First Presbyterian Church of Elizabeth

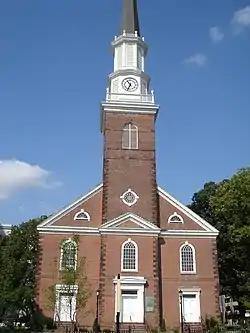
The First Presbyterian Church of Elizabeth in fall 2011

Siloam Hope First Presbyterian Church of Elizabeth (Old First of Elizabeth and formerly known as the First Presbyterian Church of Elizabeth) is a historic church at 14–44 Broad Street in Elizabeth, Union County, New Jersey, United States. Built in 1783, it was added to the National Register of Historic Places on May 6, 1977, for its significance in architecture and religion.